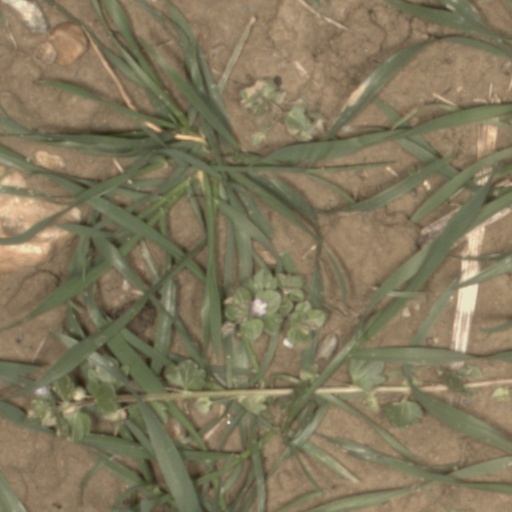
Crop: wheat